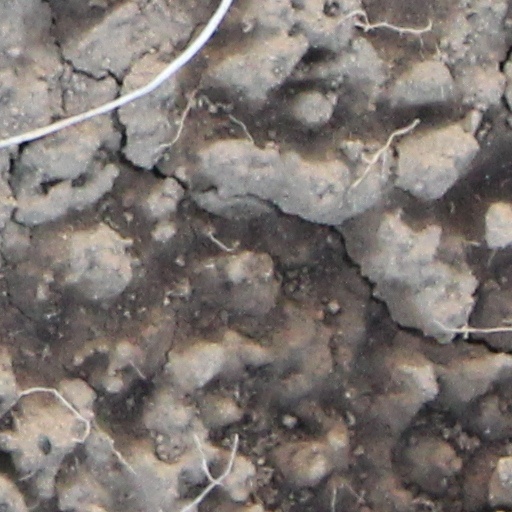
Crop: wheat